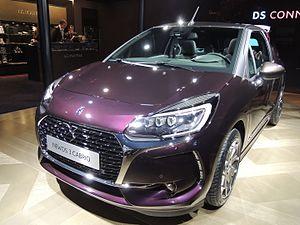
DS3 cabrio, salon de Genève 2016
La DS 3 est une citadine du constructeur automobile français DS Automobiles, après une première période sous la marque Citroën et le nom DS3. Commercialisée de mars 2010 à janvier 2020, elle appartient au segment des citadines premium, ce qui la met en concurrence directe avec la Mini, l'Alfa Romeo MiTo et l'Audi A1. Il s'agit du premier modèle de la gamme DS.